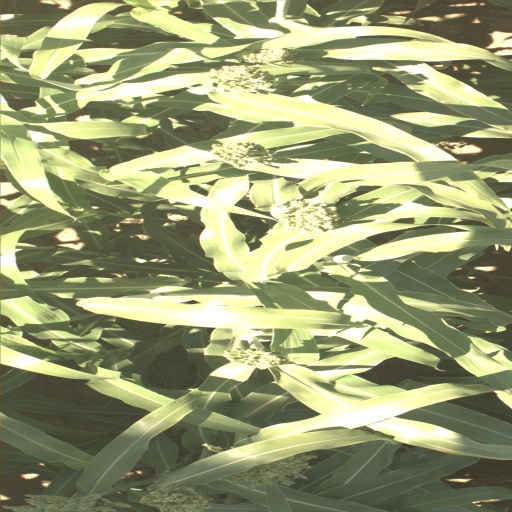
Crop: sorghum